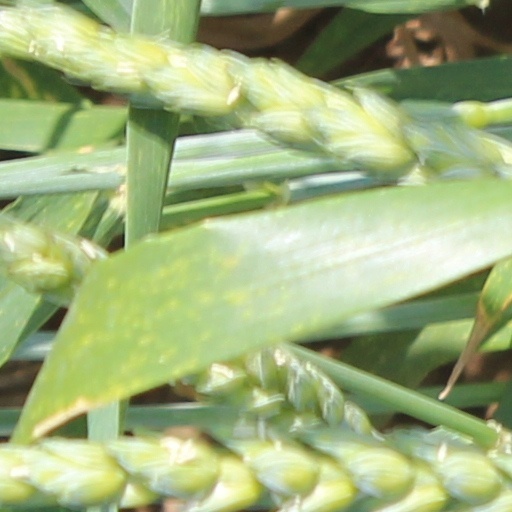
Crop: wheat